Pearson's Candy Company

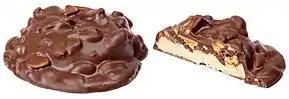
A Pearson's Nut Goodie

Salted Nut Rolls are the company's best selling product, and together with Mint Patties account for approximately 80 percent of the company's sales. Mint Patties are sold nationally and Salted Nut Rolls are available in approximately 60 percent of the company's outlets. In late 2013, Pearson's acquired the Bit-O-Honey brand from Nestle USA, Inc. Although the company sells its products primarily in the United States, it has ranked among the largest confectionery companies in the world, and as of 2018, was estimated to be the 42nd largest confectionery company in North America by revenue.